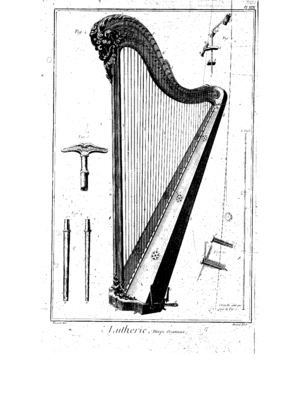
La harpe est un instrument de musique à cordes pincées de forme le plus souvent triangulaire, muni de cordes tendues de longueurs variables dont les plus courtes donnent les notes les plus aiguës. C'est un instrument asymétrique, contrairement à la lyre dont les cordes sont tendues entre deux montants parallèles. L'instrumentiste qui joue de la harpe est appelé harpiste.